Siamese–Vietnamese War (1841–1845)

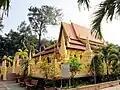
Angkorajaborey temple, a Khmer Krom Theravadin temple in Trà Vinh, Trà Vinh province, called Chùa Âng in Vietnamese.

Chaophraya Bodindecha the "Samuha Nayok" or Prime Minister of Northern Siam and his brother-in-law Chaophraya Nakhon Ratchasima Thong-in the governor of Nakhon Ratchasima had been in Battambang gathering Lao, Northern Khmer and Siamese men to invade Cambodia. On 16 November 1840, Bodindecha sent out Phra Phirenthorathep Kham, son of the Nakhon Ratchasima governor, to lead 2,788 Lao men to the east to attack the Vietnamese-held Pursat or Hải Tây, where the Vietnamese commander Võ Đức Trung was guarding. On November 20, Bodindecha sent his own son Phra Phromborirak Kaew and his brother-in-law the Nakhon Ratchasima governor to march 2,445 Lao and Siamese men hailed from Nakhon Ratchasima to attack Pursat. Finally, on 21 November 1840, Bodindecha marched his own main armies of 3,520 men to Pursat, where Bodindecha received eighteen letters from the "Oknha"s requesting for Ang Duong. These letters from the "Oknha"s assured Chaophraya Bodindecha of local Cambodian support of Siamese advances.